History of Maramureș

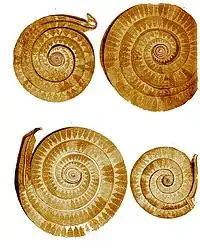
Prehistoric golden coils ornamented with intaglio lines and dots from Sighetu Marmației, Maramureș County, Romania.

There is evidence that the region of Maramureș was first settled in the Superior Paleolithic era. Archaeological discoveries of this primitive society have been uncovered in the Iza Valley near the village of Nănești.